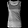
Label: T - shirt / top